Erik Darnell

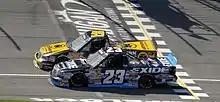
Darnell beating Johnny Benson to the line to win at Michigan in 2008

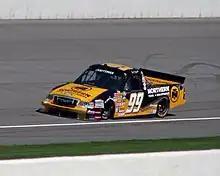
Darnell's 2008 Truck at Michigan

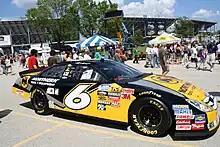
Darnell's 2009 Nationwide car at Milwaukee

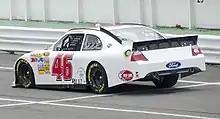
Darnell's 2011 Cup car at Pocono in August

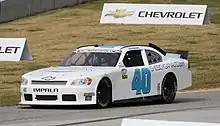
Darnell's 2012 Nationwide car at Road America

Darnell began racing at the age of 12 in the River Valley Kart Club. He won the championship in the purple plate class in his second year of competition, later racing Allison Legacy Series cars after go karts. His first year of super late models was at Illiana Motor Speedway, with Erik finishing 3rd in the final standings with 1 win. Erik beat the best Wisconsin super late model drivers to win the 2003 Wisconsin Challenge Series championship. At that time his five wins were the most in the series' history. He set the super late model track record at Lake Geneva Raceway in 2004.